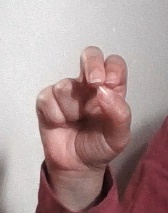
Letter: gaaf